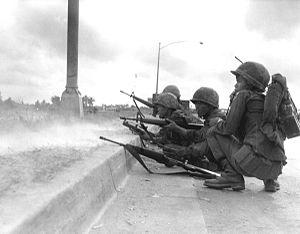
L'offensive du Tết est une campagne militaire menée en 1968 par les forces combinées du Front national de libération du Sud Viêt Nam et de l'Armée populaire vietnamienne pendant la guerre du Viêt Nam. Les buts poursuivis étaient le soulèvement de la population sud-vietnamienne contre la République du Viêt Nam, démontrer que les déclarations américaines selon lesquelles la situation s’améliorait étaient fausses, et dévier la pression militaire pesant sur les campagnes vers les villes sud-vietnamiennes.
L'Armée de la république du Viêt Nam était la force armée de la république du Viêt Nam, créée le 26 octobre 1956 par la réorganisation de l'Armée nationale vietnamienne. Elle est dissoute lors de la fin de la guerre du Viêt Nam en 1975.
Cet article concerne les armes utilisées dans la guerre du Viêt Nam, qui impliquaient l'Armée populaire du Vietnam ou l'Armée nord-vietnamienne, le Front de libération nationale pour le Sud-Vietnam ou le Viet Cong, et les forces armées de l'Armée de la république du Viêt Nam, des États-Unis, de la République de Corée, des Philippines, de la Thaïlande et des forces de défense australiennes et néo-zélandaises, ainsi que diverses troupes irrégulières.